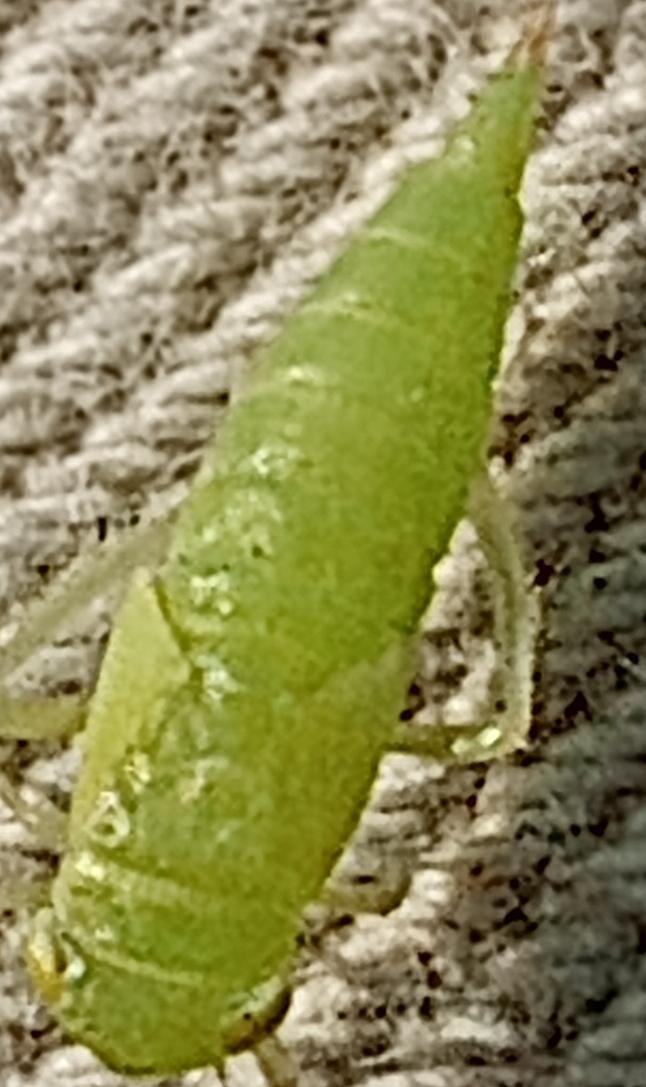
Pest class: occasional_pest